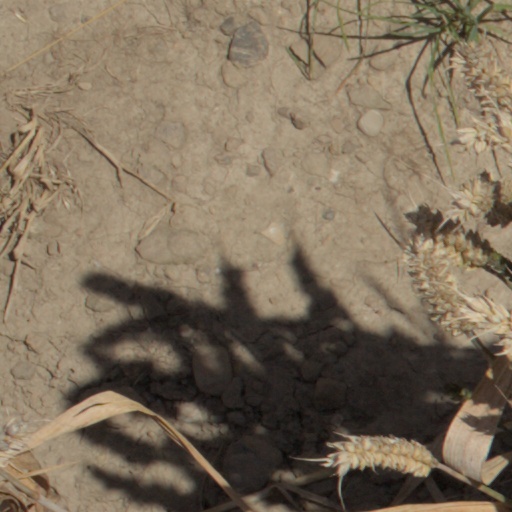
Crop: wheat